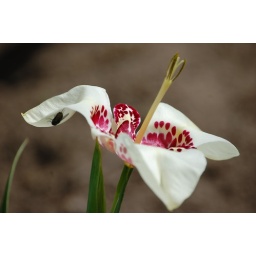
I LOVE this new flower that bloomed a bit late in my flower bed